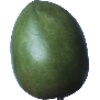
Label: mango